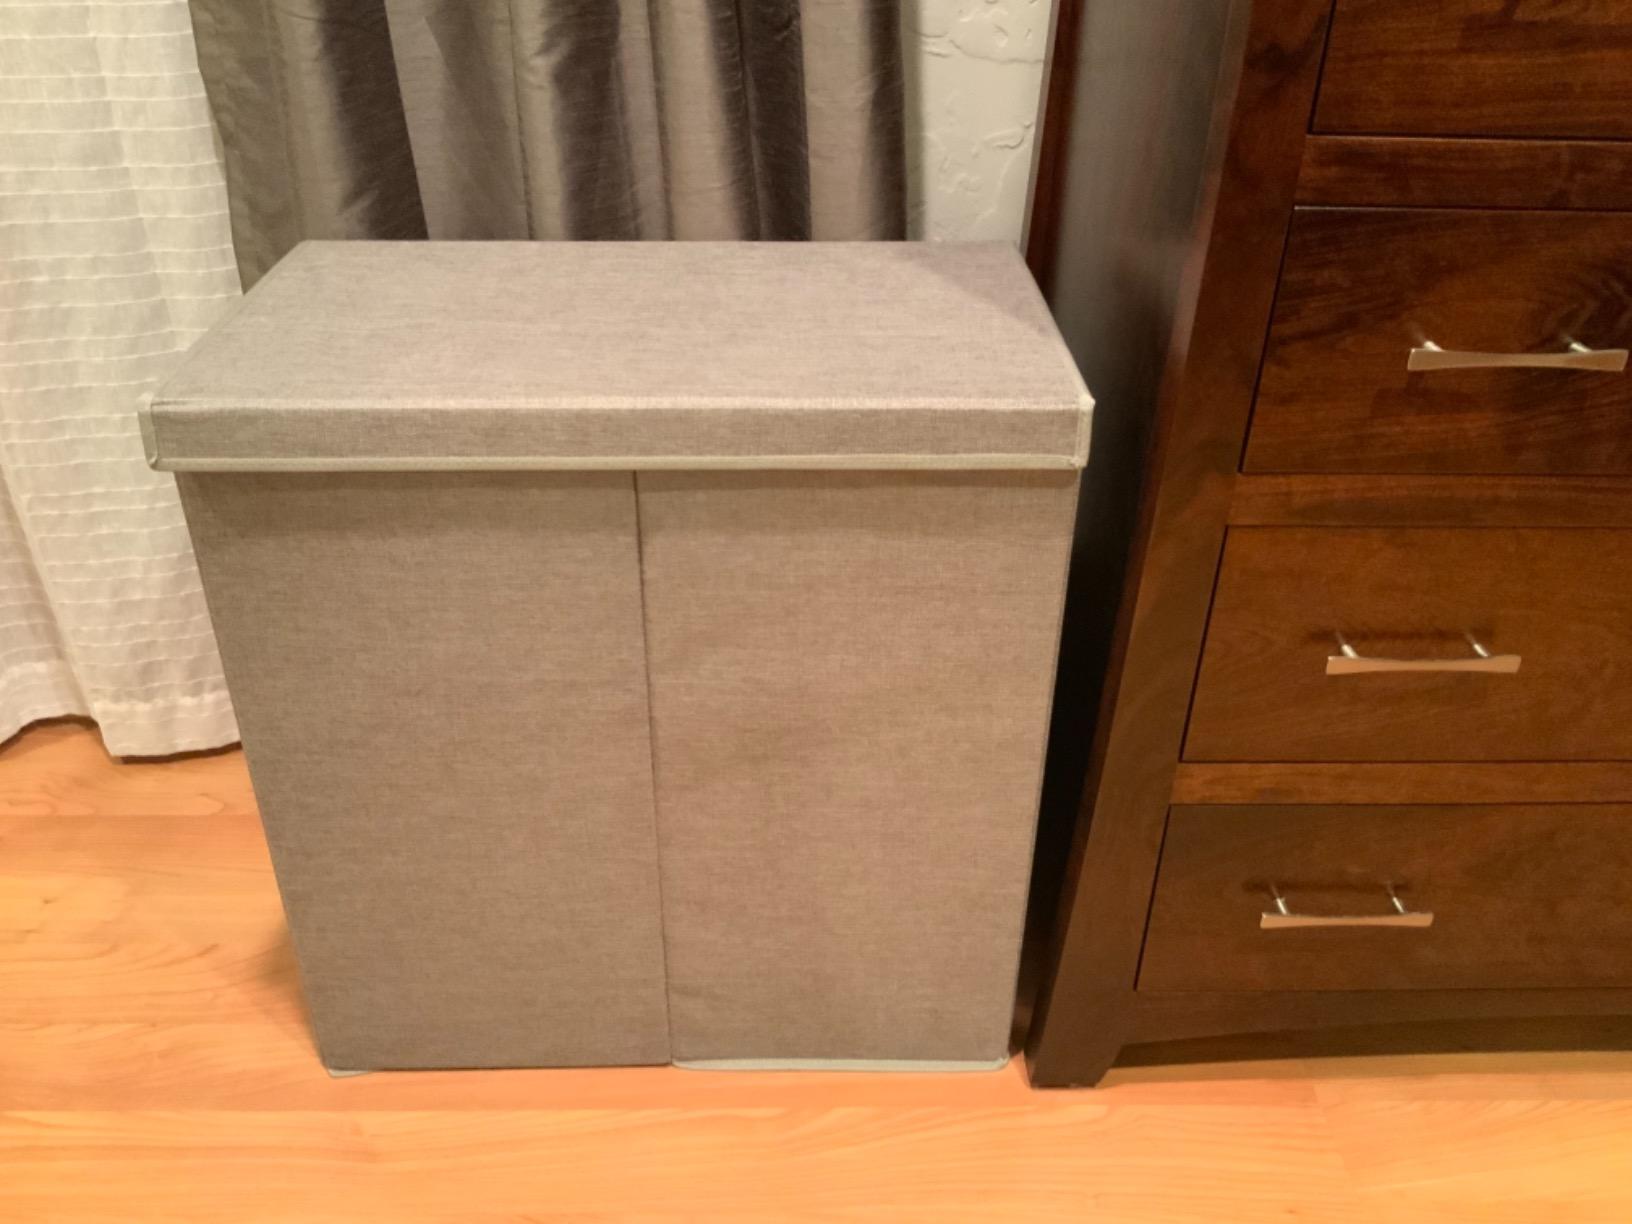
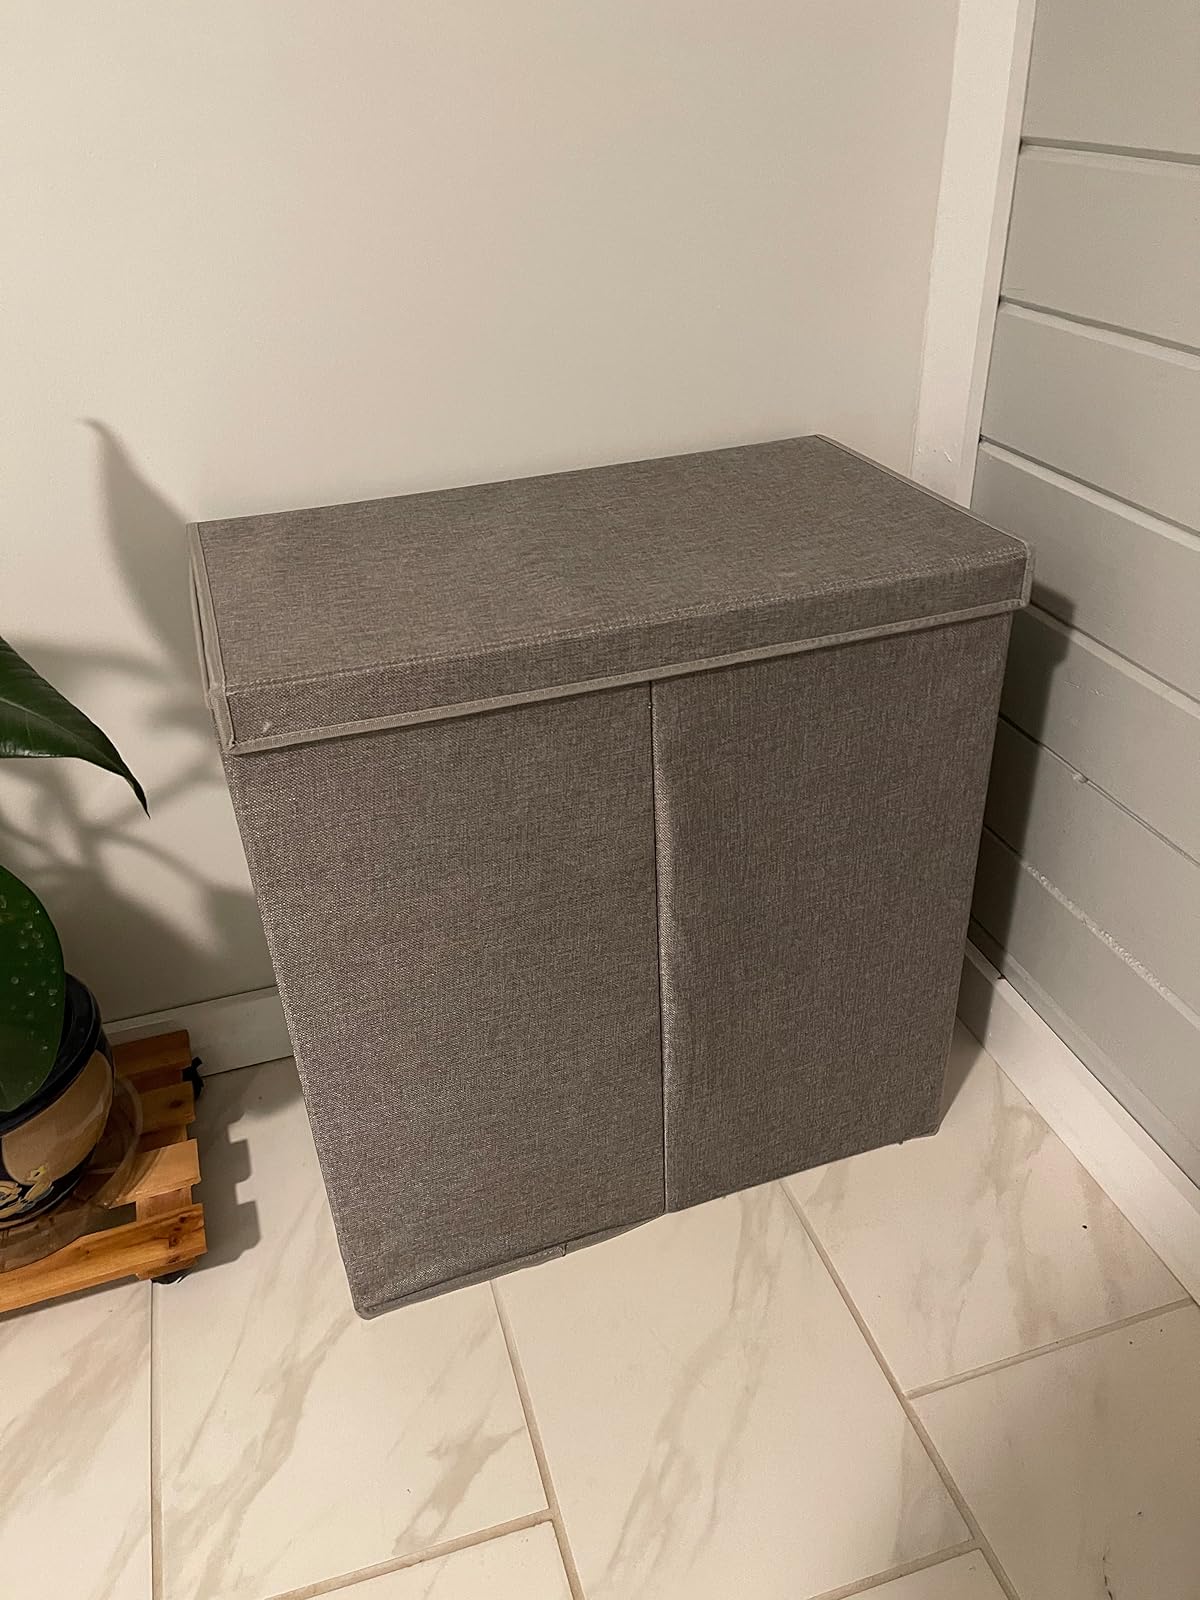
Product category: items_hamper
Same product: yes